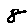
Label: 8